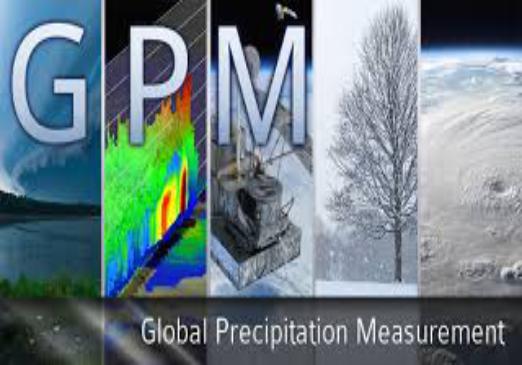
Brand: GPM
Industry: Electronic